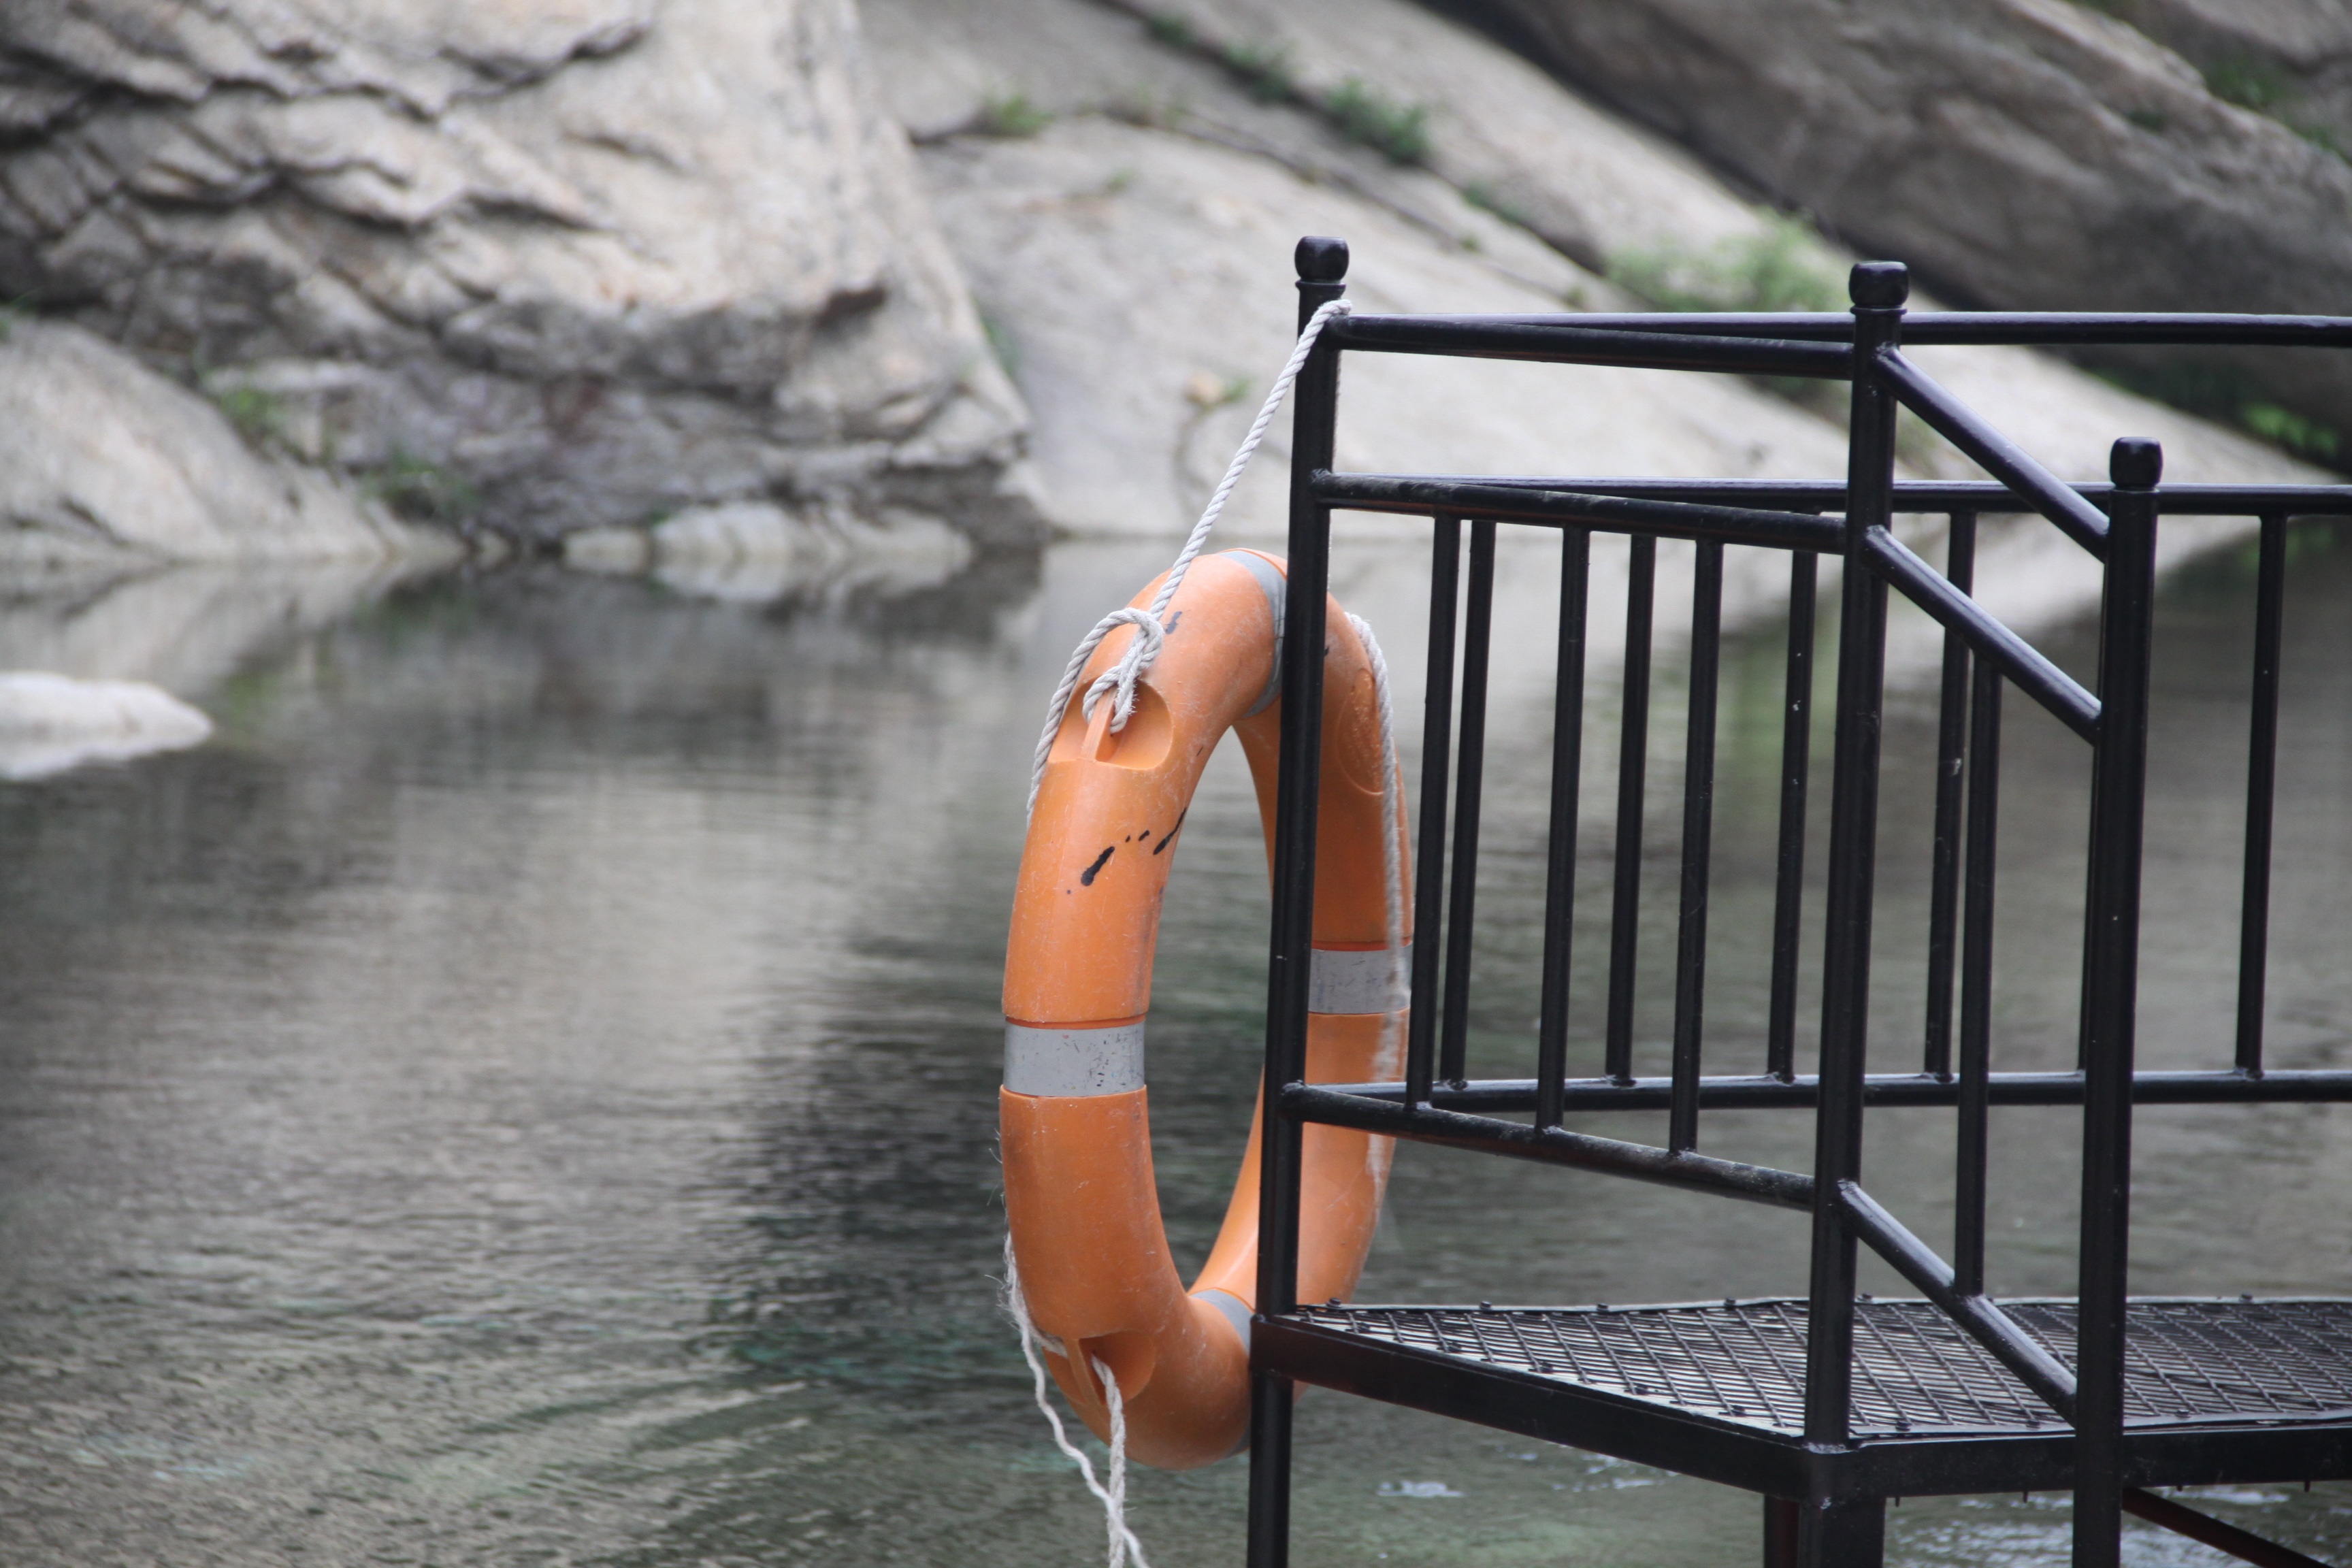
pool, leg, spring, safety, photograph, photo shoot, life saving